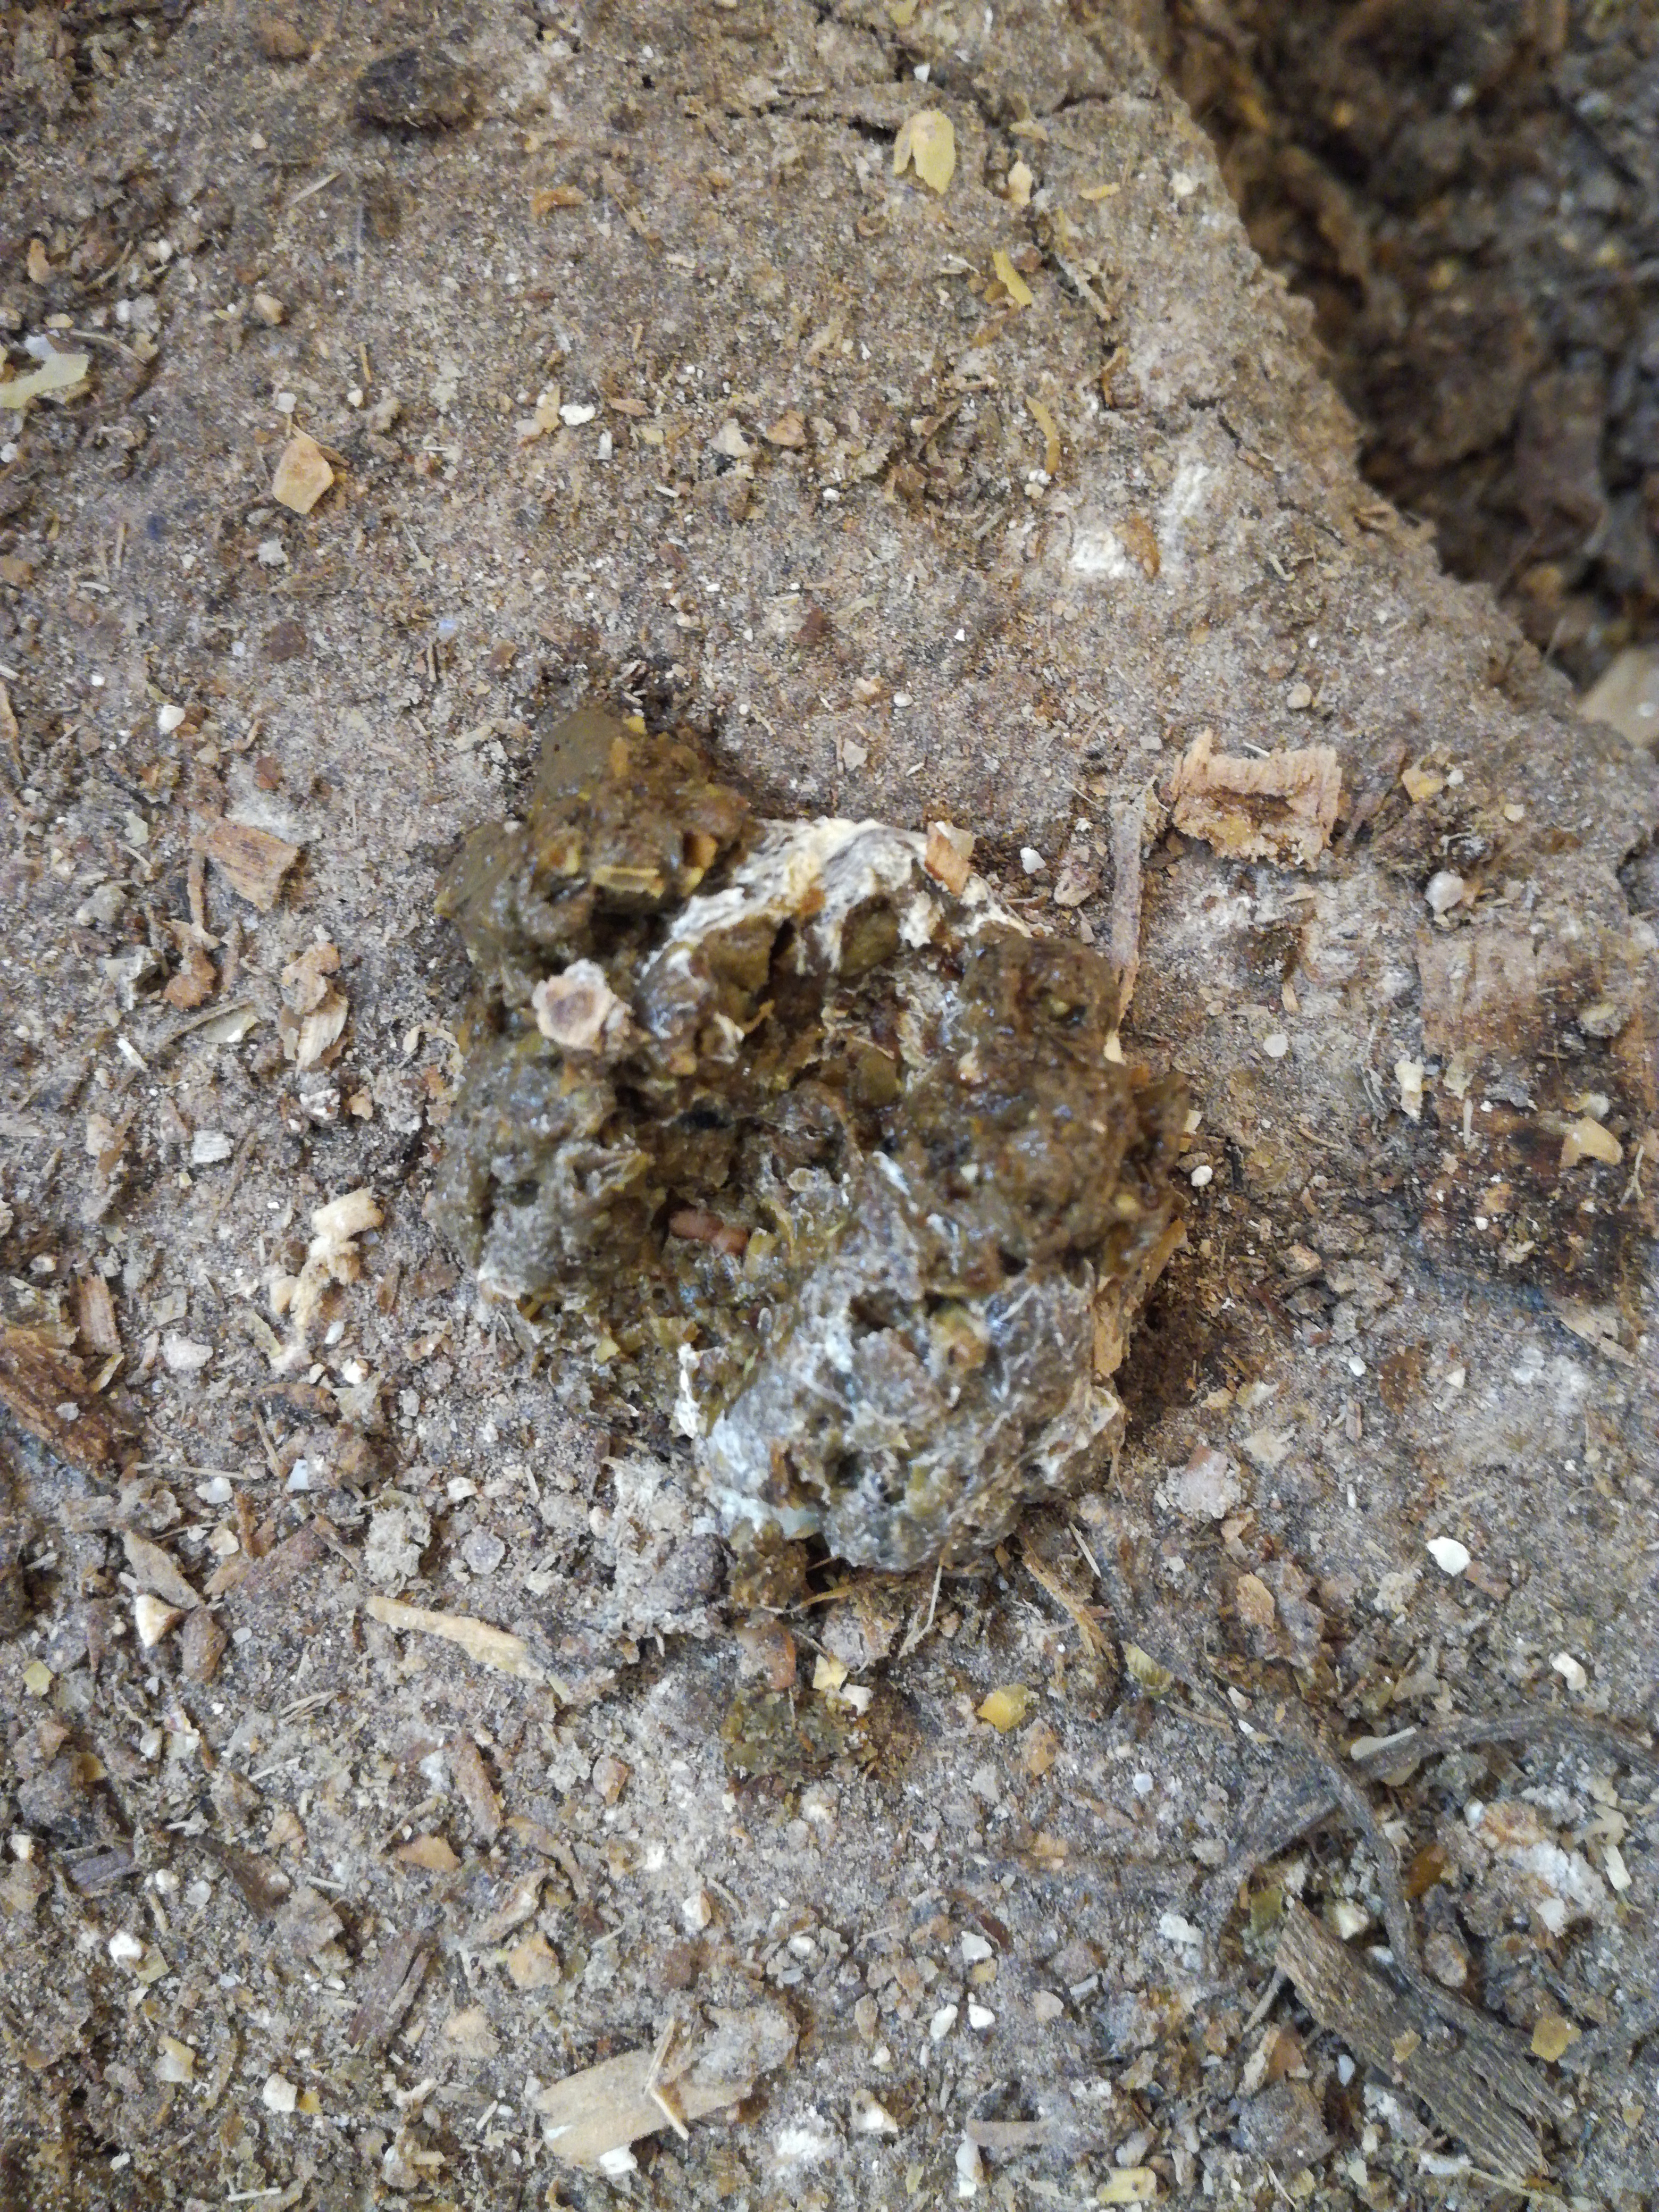
PCR-confirmed diagnosis: Healthy